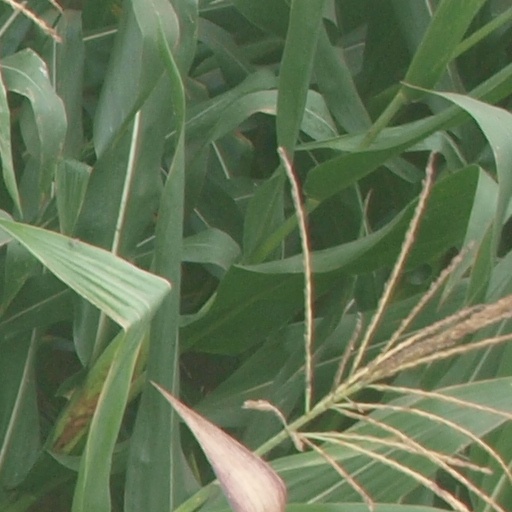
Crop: maize; corn